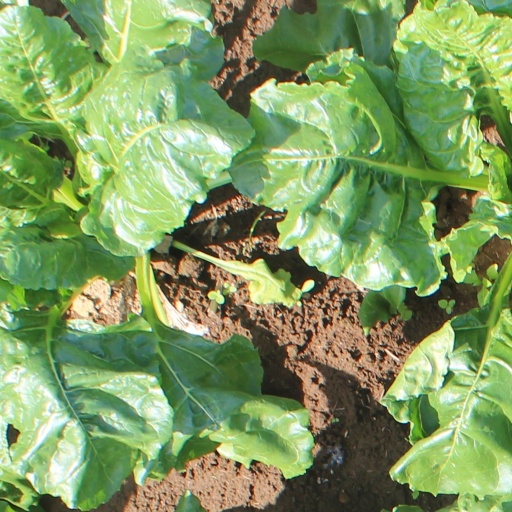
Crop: sugar beet